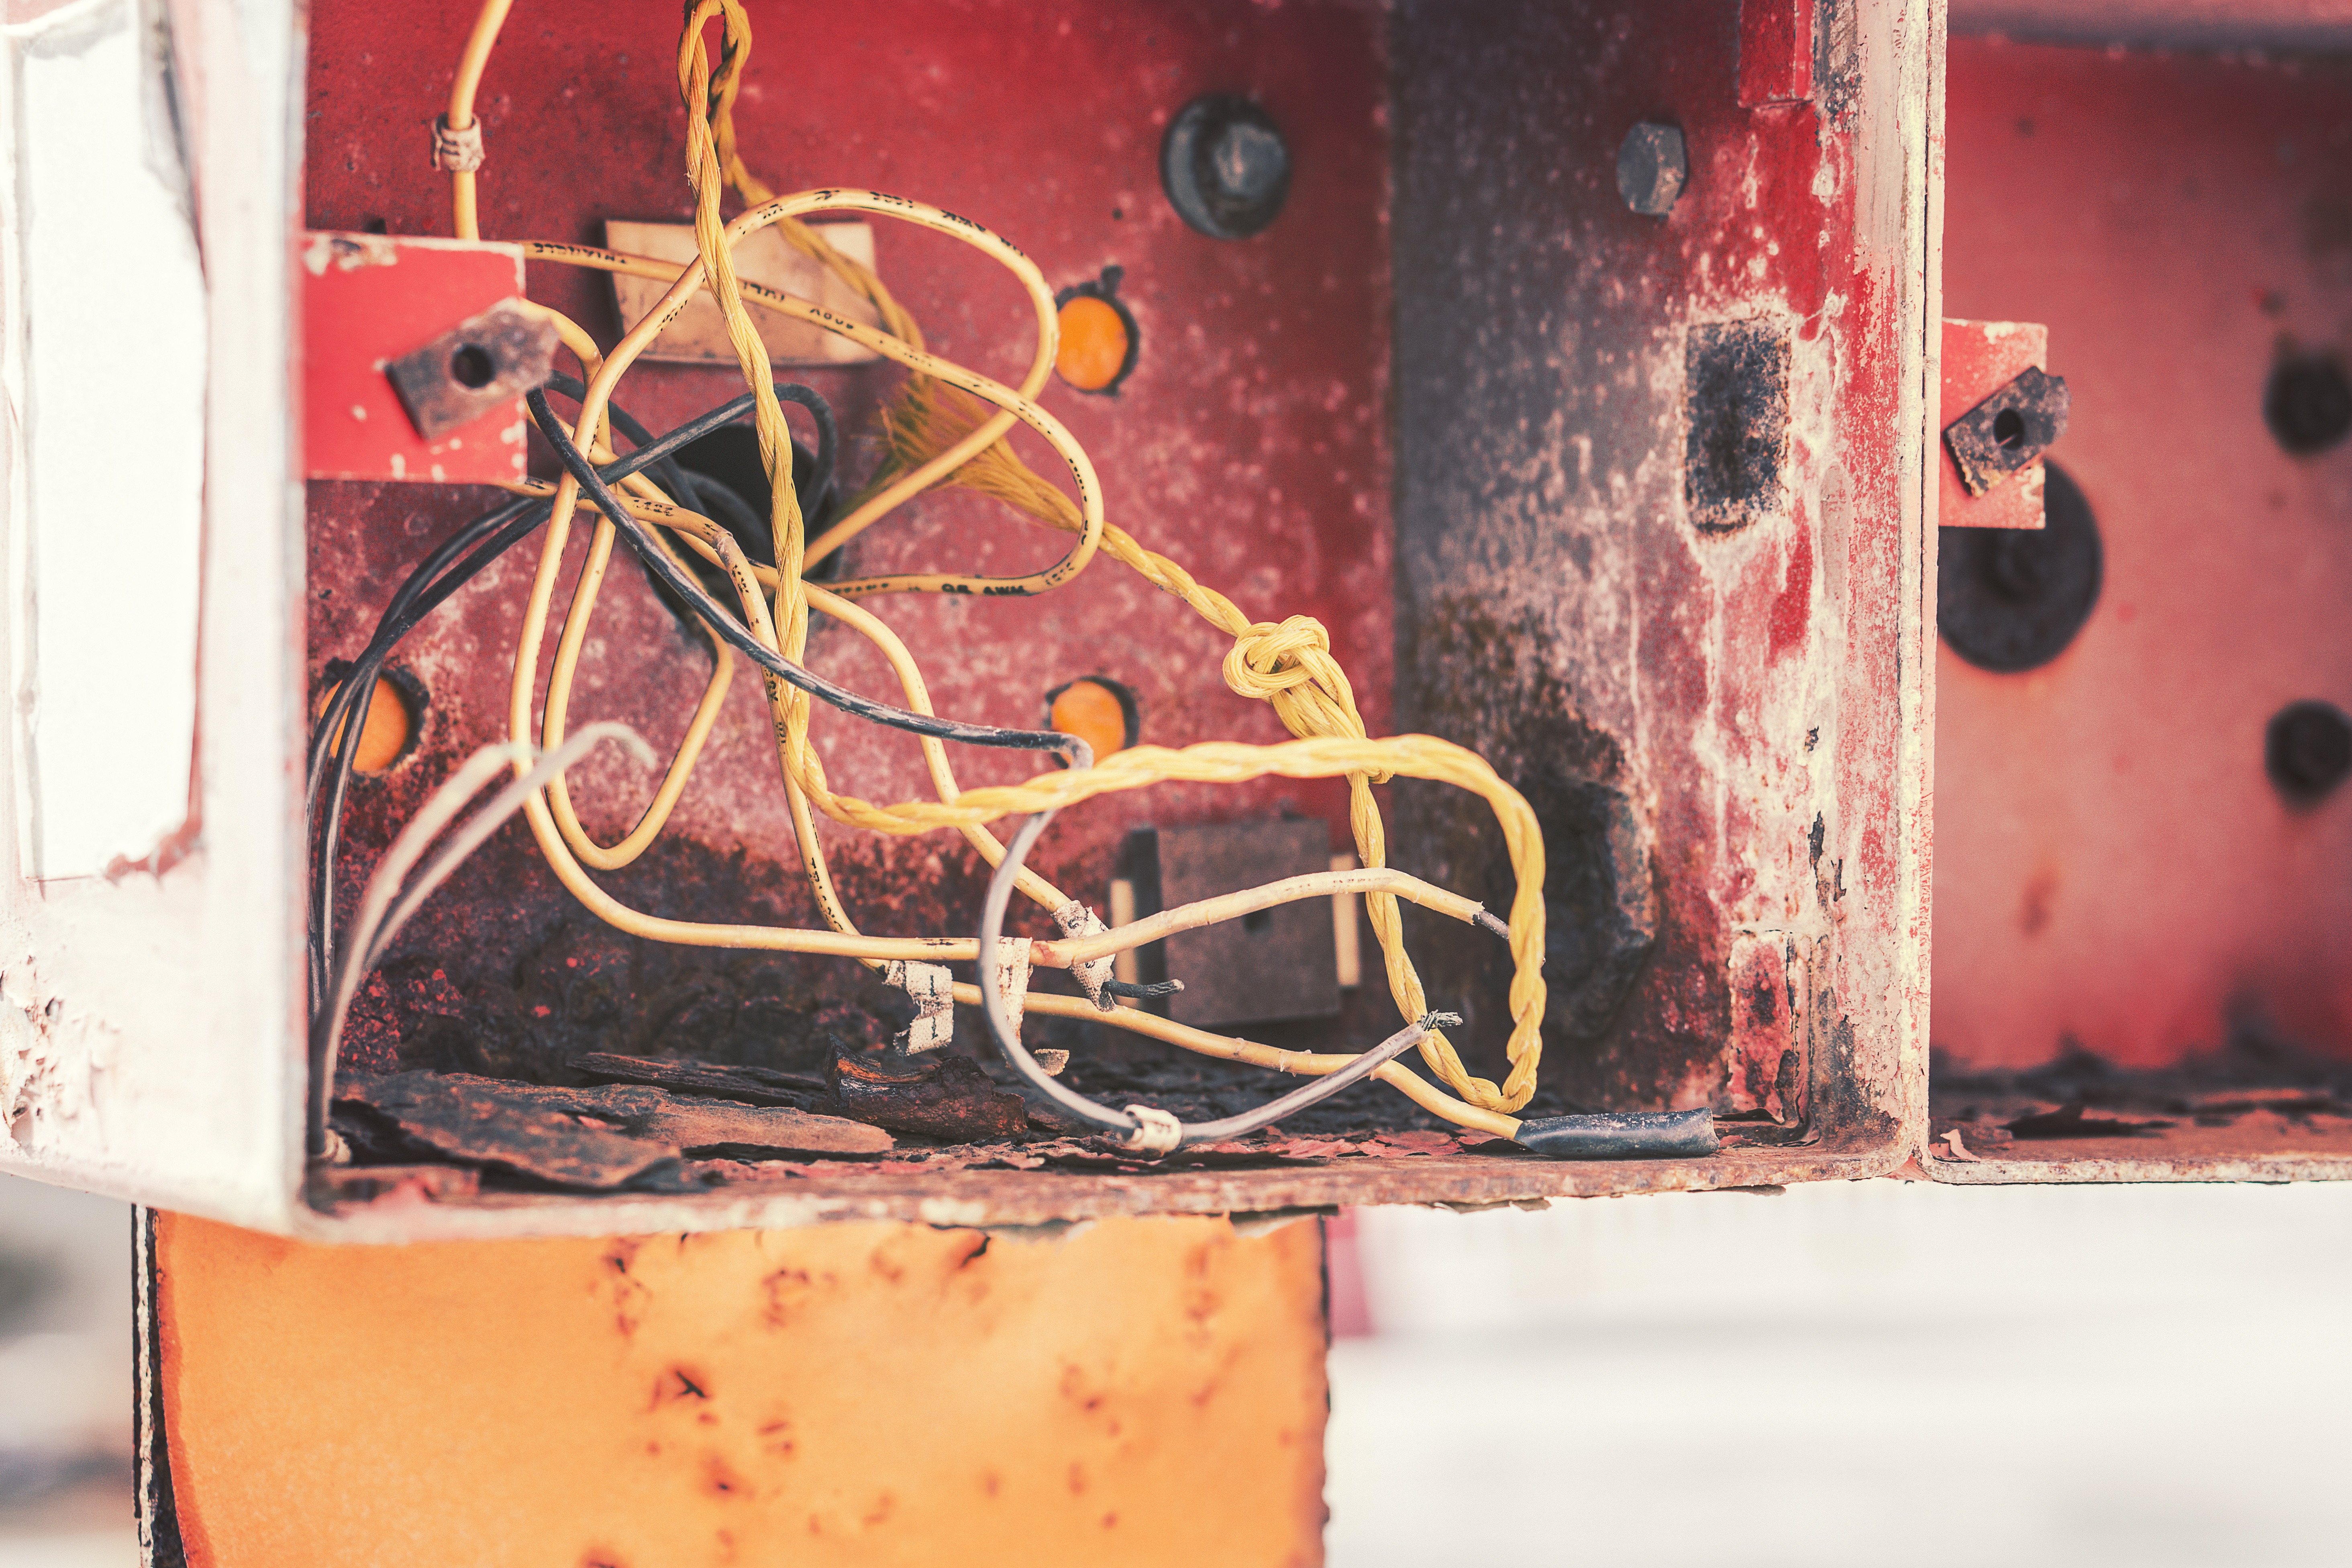
red, electrical, color, box, electricity, painting, art, design, wires, cables, electric, repairs, electric wires